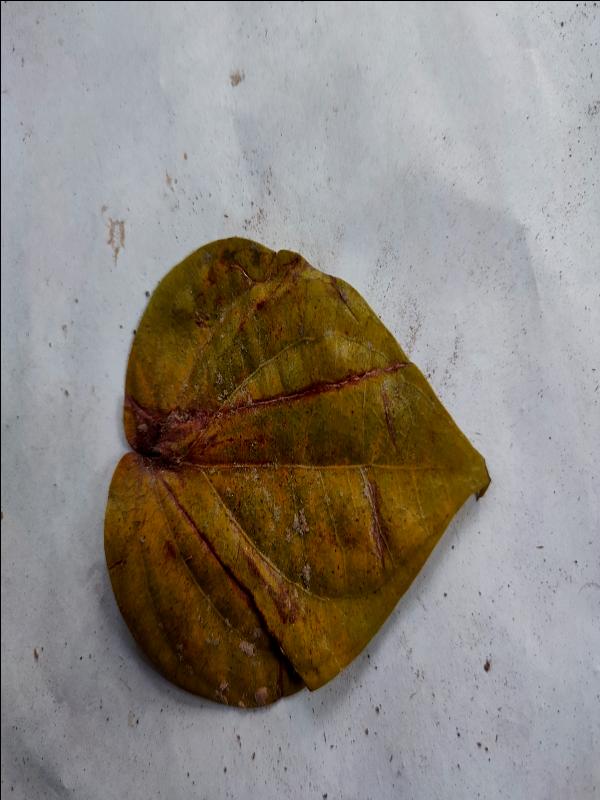
Label: Dried_Leaf